Hippocratic Oath

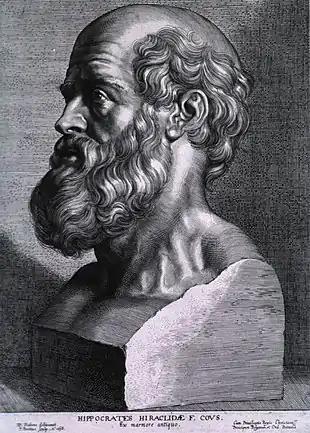
An engraving of Hippocrates by Peter Paul Rubens, 1638

The oath stands out among comparable ancient texts on medical ethics and professionalism through its heavily religious tone, a factor which makes attributing its authorship to Hippocrates particularly difficult. Phrases such as "but I will keep pure and holy both my life and my art" suggest a deep, almost monastic devotion to the art of medicine. He who keeps to the oath is promised "reputation among all men for my life and for my art". This contrasts heavily with Galenic writings on professional ethics, which employ a far more pragmatic approach, where good practice is defined as effective practice, without reference to deities. The oath's importance among the medical community is nonetheless attested by its appearance on the tombstones of physicians, and by the fourth century AD it had come to stand for the medical profession. The oath continued to be in use in the Byzantine Christian world with its references to pagan deities replaced by a Christian preamble.